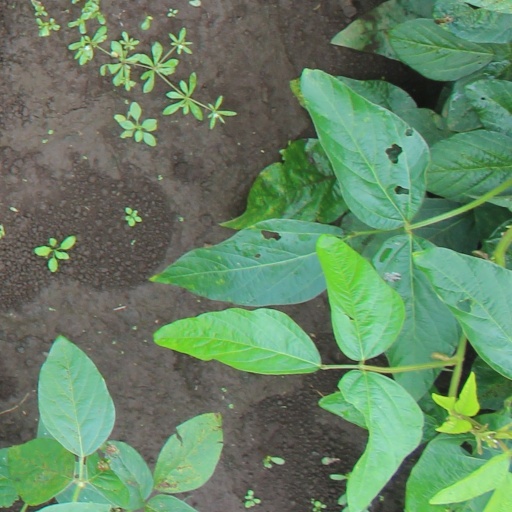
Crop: soybean